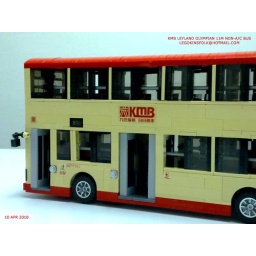
Hong Kong KMB Leyland Olympian 11m Non-air-conditioned bus built by LEGO - front and back doors can be opened